The Quest (1983 video game)

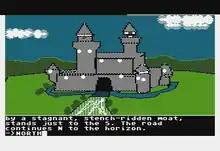
Gameplay screenshot (Atari 8-bit)

The player controls the actions of the party by typing basic commands that are to be issued by the player's character and performed by either the group, Gorn, or your character. The game is played largely by nonlinear exploration and finding important items to allow the player to complete the objective. The player has access to both a text and graphic description of each scene and is able to toggle between strictly text and text/graphic mode.